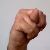
The image shows a hand gesture representing the letter 'N' in Indian Sign Language.